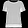
Label: Shirt